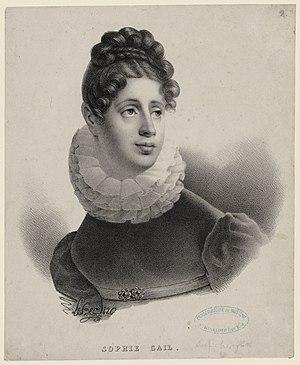
Luigi Boccherini, né le 19 février 1743 à Lucques et mort le 28 mai 1805 à Madrid, est un compositeur et violoncelliste italien de la période classique. Avec Joseph Haydn et Wolfgang Amadeus Mozart, il est considéré comme l'un des plus importants compositeurs de musique de chambre pour cordes de la seconde moitié du XVIIIᵉ siècle.
Sophie Gail, née Garre le 28 août 1775 à Paris, paroisse Saint-Sulpice et morte le 24 juillet 1819 à Paris, est une compositrice française.